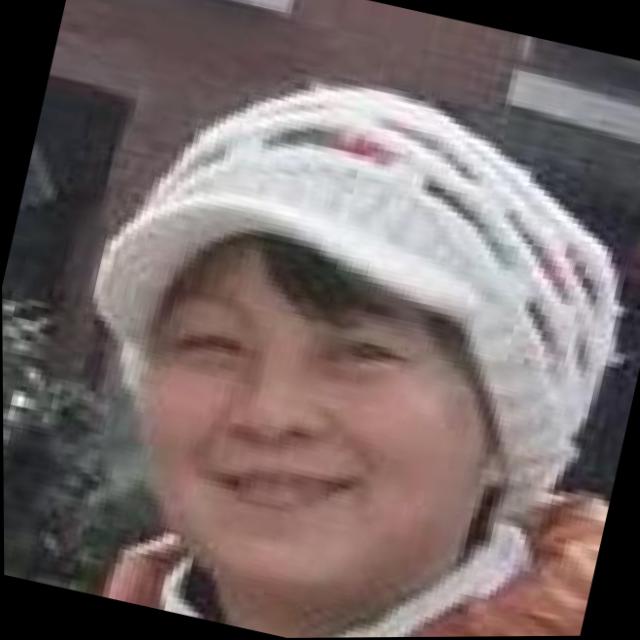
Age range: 45-64